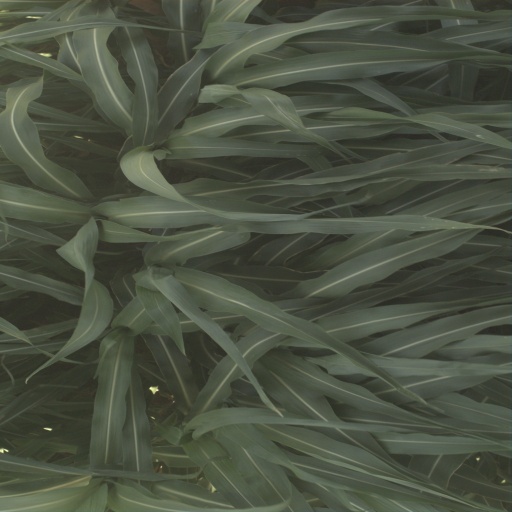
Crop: sorghum